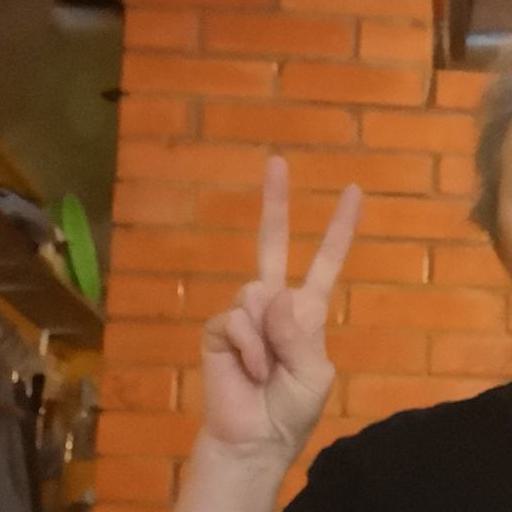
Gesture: peace